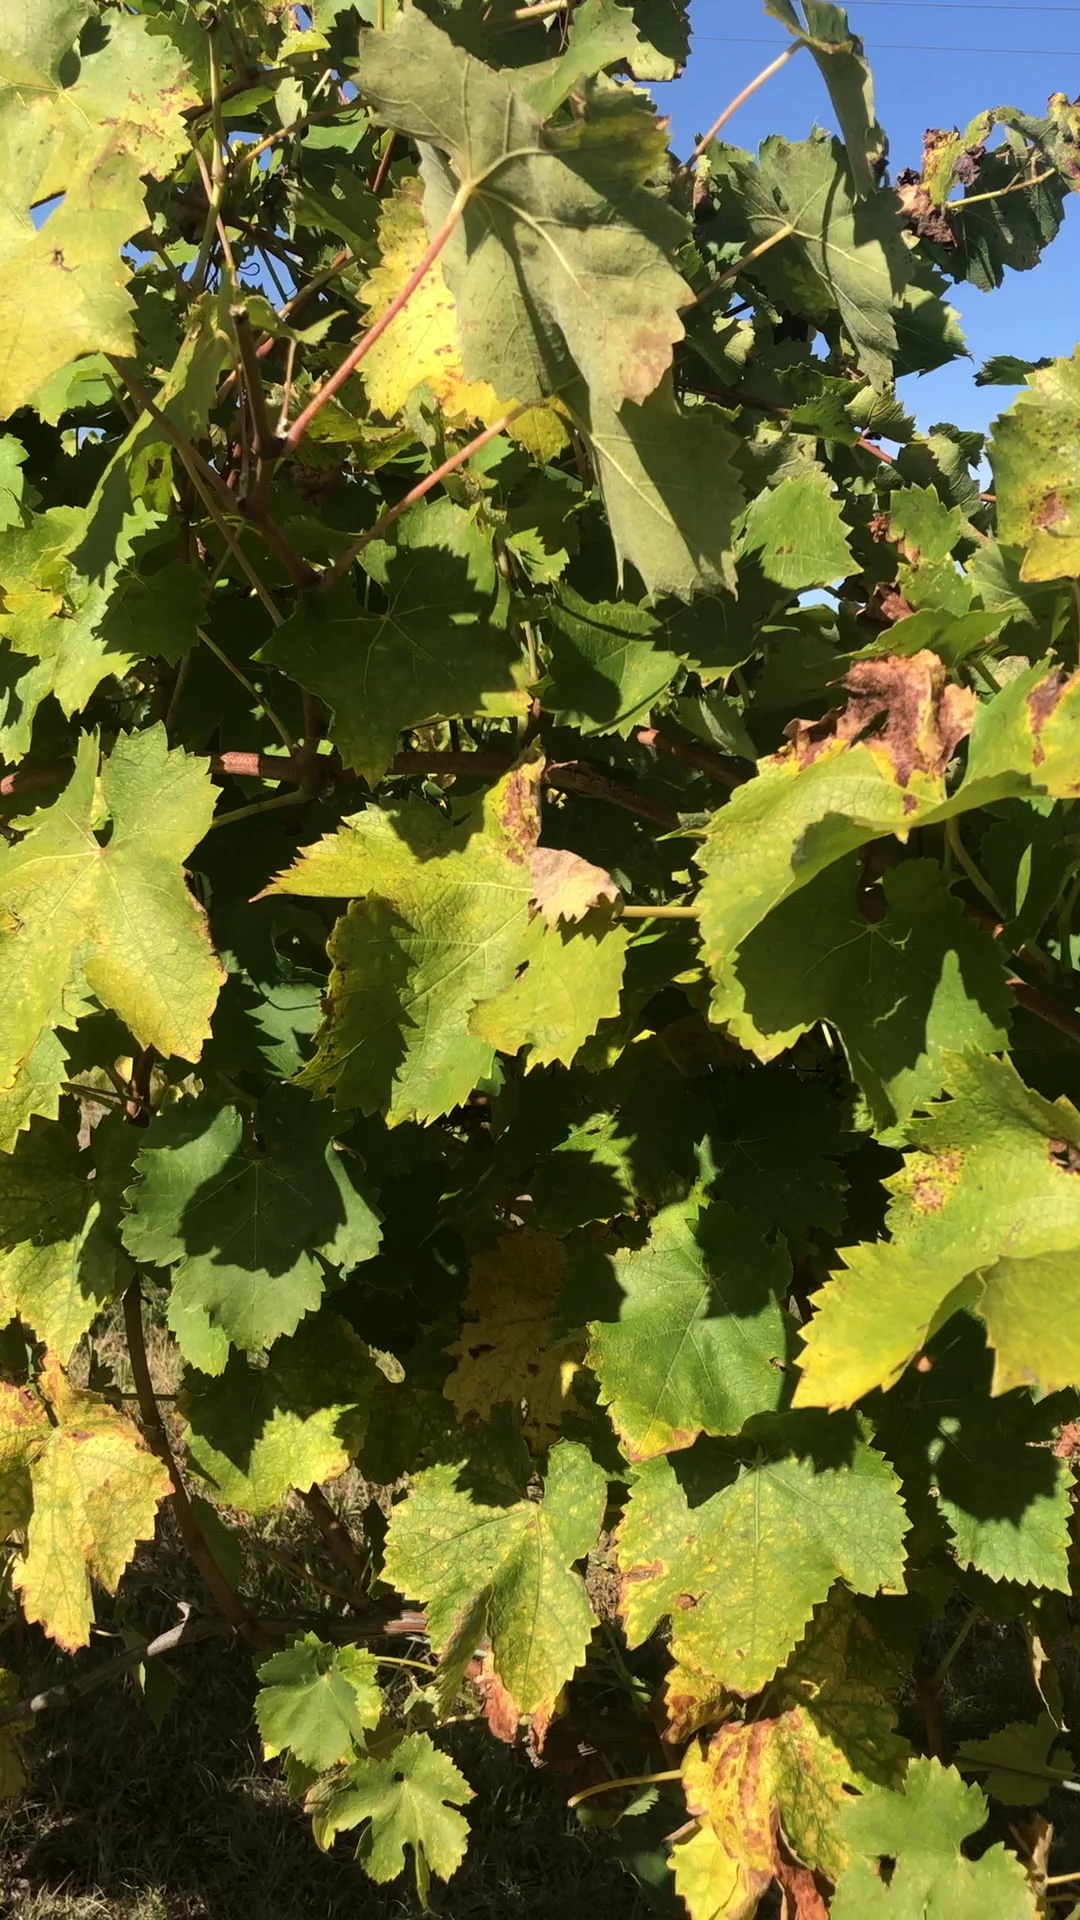
Label: healthy